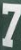
Number: 7